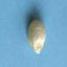
Maize quality: Good